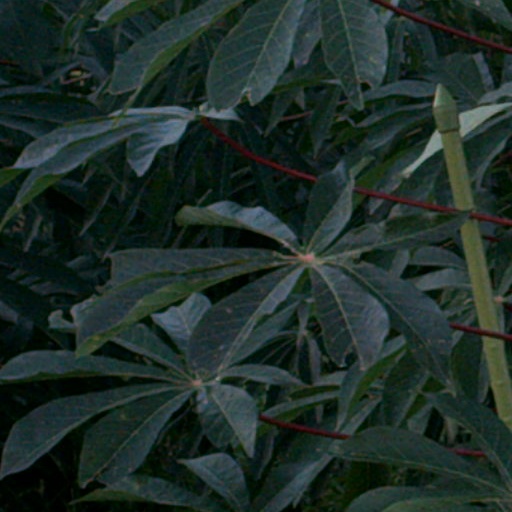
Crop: cassava